Cetirizine

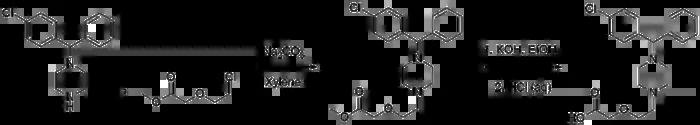
Cetirizine synthesis

The 1-(4-chlorophenylmethyl)-piperazine is alkylated with methyl (2-chloroethoxy)-acetate in the presence of sodium carbonate and xylene solvent to produce the Sn2 substitution product in 28% yield. Saponification of the acetate ester is done by refluxing with potassium hydroxide in absolute ethanol to afford a 56% yield of the potassium salt intermediate. This is then hydrolyzed with aqueous HCl and extracted to give an 81% yield of the carboxylic acid product.